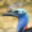
Label: bird